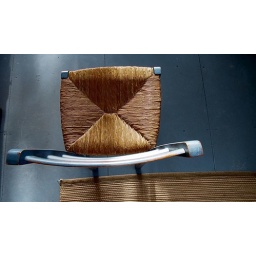
or a chair in the barn